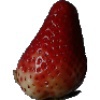
Label: Strawberry 1